Iustin Frățiman

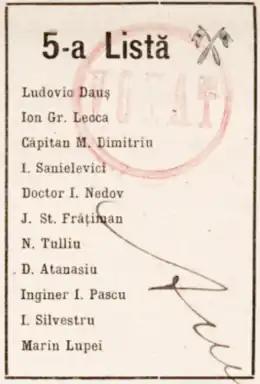
Frățiman, Ludovic Dauș, and Iosif Sanielevici on the Independent Party of Bessarabia ballot, November 1919 election

During elections in November 1919, Frățiman tried but failed to win a seat in the Deputies' Assembly, enlisting with the minor Independent Party of Bessarabia alongside Ludovic Dauș, Sergiu Niță, and Constantin Stere. Frățiman's contribution to the union process also included an article in "România Nouă", which argued that the Romanians of Novorossiya needed to be settled back in Romanian-controlled territory, and that Romanian cultural artifacts in Russia had to be repatriated. In December 1919, he was also co-opted by the Cultural League for the Unity of All Romanians, joining its local executive committee—where he served with Romulus Cioflec, Paul Gore, Alexandru Ouatul and others. He settled in Chișinău, where he taught at the Teacher Seminary for Girls; he was not considered for a position at the new Theology Faculty of Iași University, which was operating in the same city. Frățiman's sympathies soon veered into far-right politics—on December 15, 1920, he joined Nicolae Negru's League of Christian Bessarabians, which also recruited former members of the Union of the Russian People.